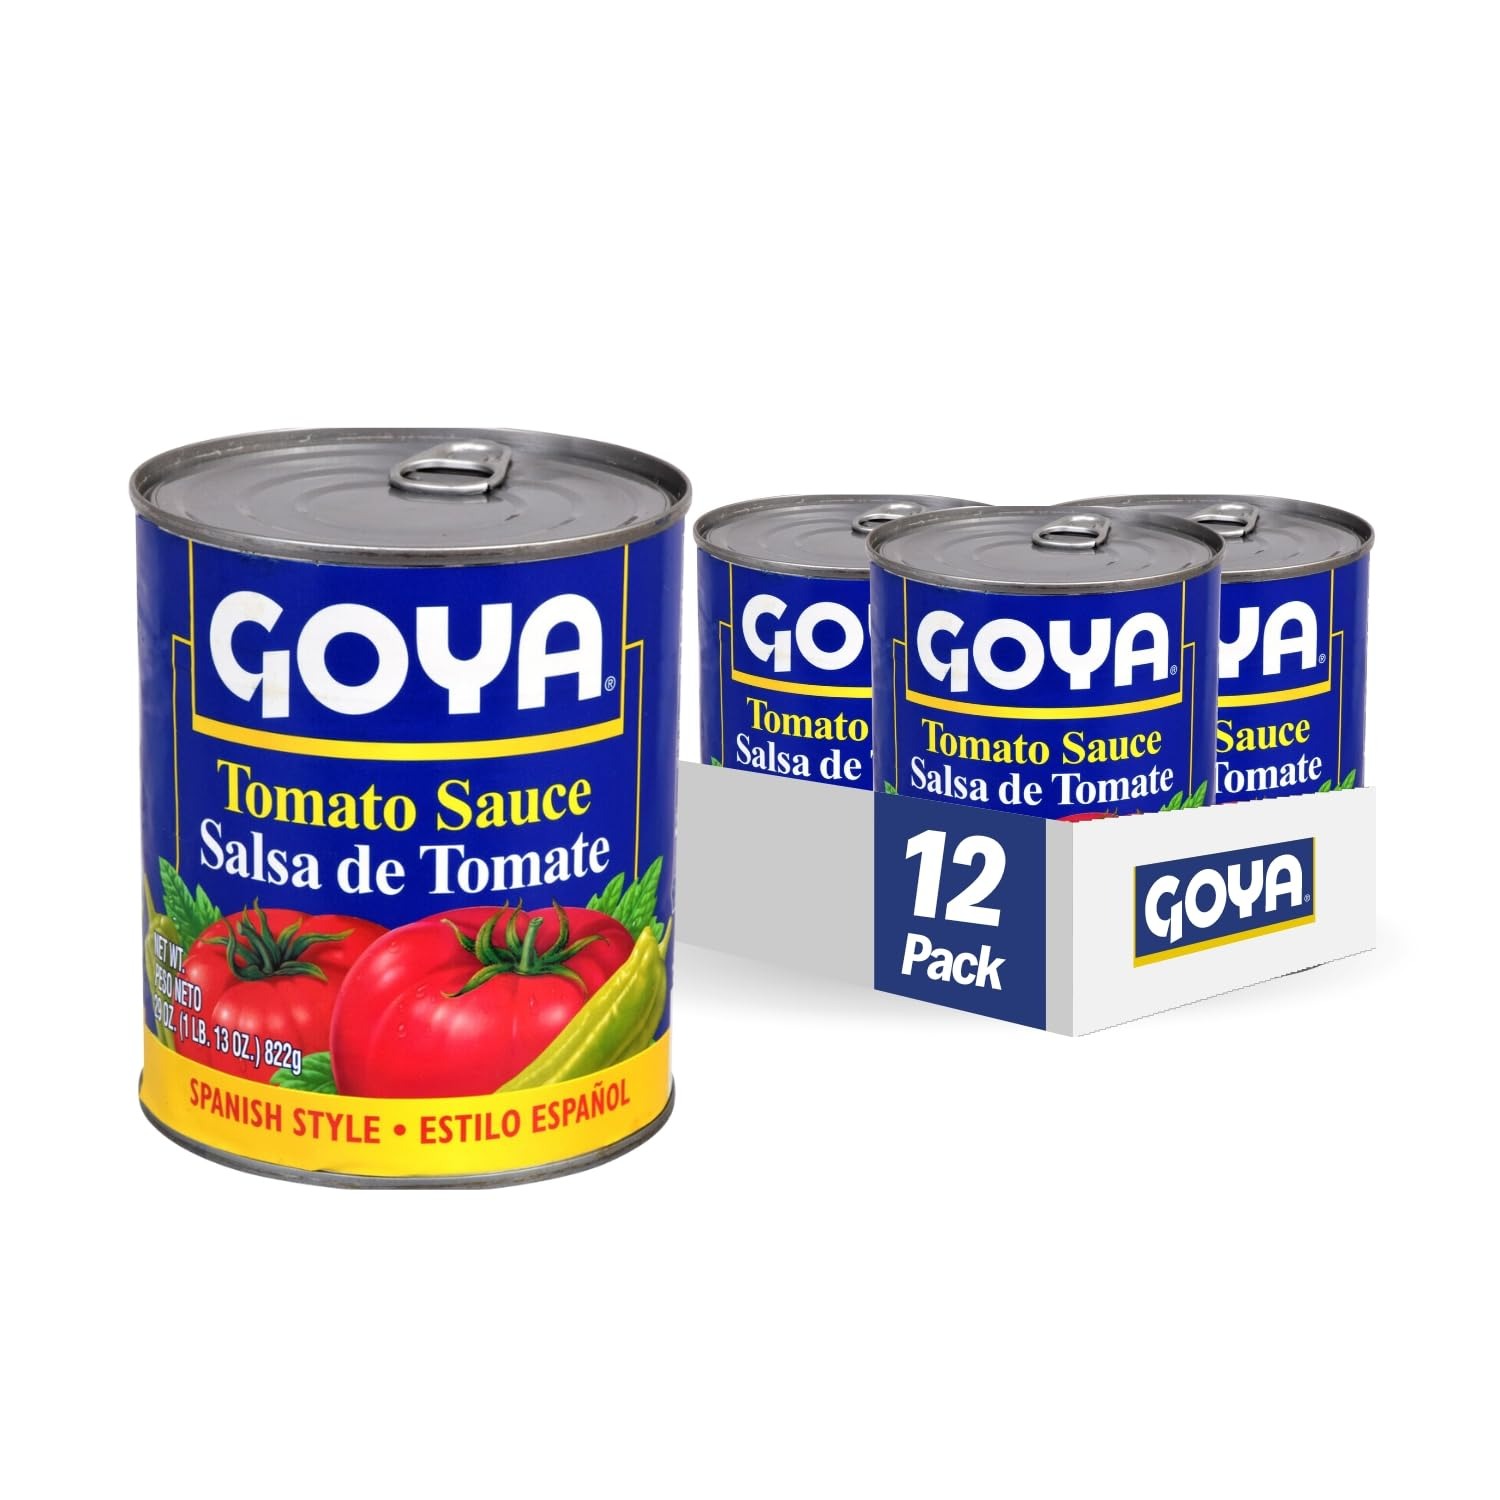
Item Name: Goya Foods Tomato Sauce, Spanish Style 1.81 Pound (Pack of 12)
Bullet Point 1: DELICIOUS TOMATO SAUCE | As an integral part of the Latin kitchen, GOYA Tomato Sauce is a Spanish-style all-purpose tomato sauce made from a secret blend of spices that adds that Latin feel and flavor to anyone's cooking.
Bullet Point 2: CONVENIENT & VERSATILE | Use it whenever your recipe calls for tomato sauce to add flavor, thickness and body to any sauce, soup, stew, bean dish, meat, fish, and almost any other recipe. Recognized for its consistency and multiple uses, Goya Spanish Style Tomato Sauce adds a special flavor to your recipes.
Bullet Point 3: NUTRITIONAL QUALITIES | Good source of Vitamins A & C. Fat-free, cholesterol-free, trans fat-free and gluten-free.
Bullet Point 4: PREMIUM QUALITY | If it's Goya... it has to be good! | ¡Si es Goya... tiene que ser bueno!
Bullet Point 5: PACK OF 12: 29 OZ CANS | Multipacks available on Amazon Retail. Enjoy GOYA's full line of Tomato Sauces on Amazon Fresh, Amazon Retail and Prime Pantry
Value: 347.52
Unit: Fl Oz

Price: 0.95